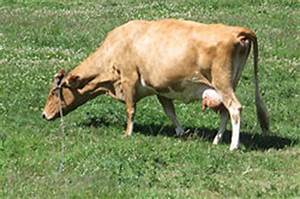
Label: cow